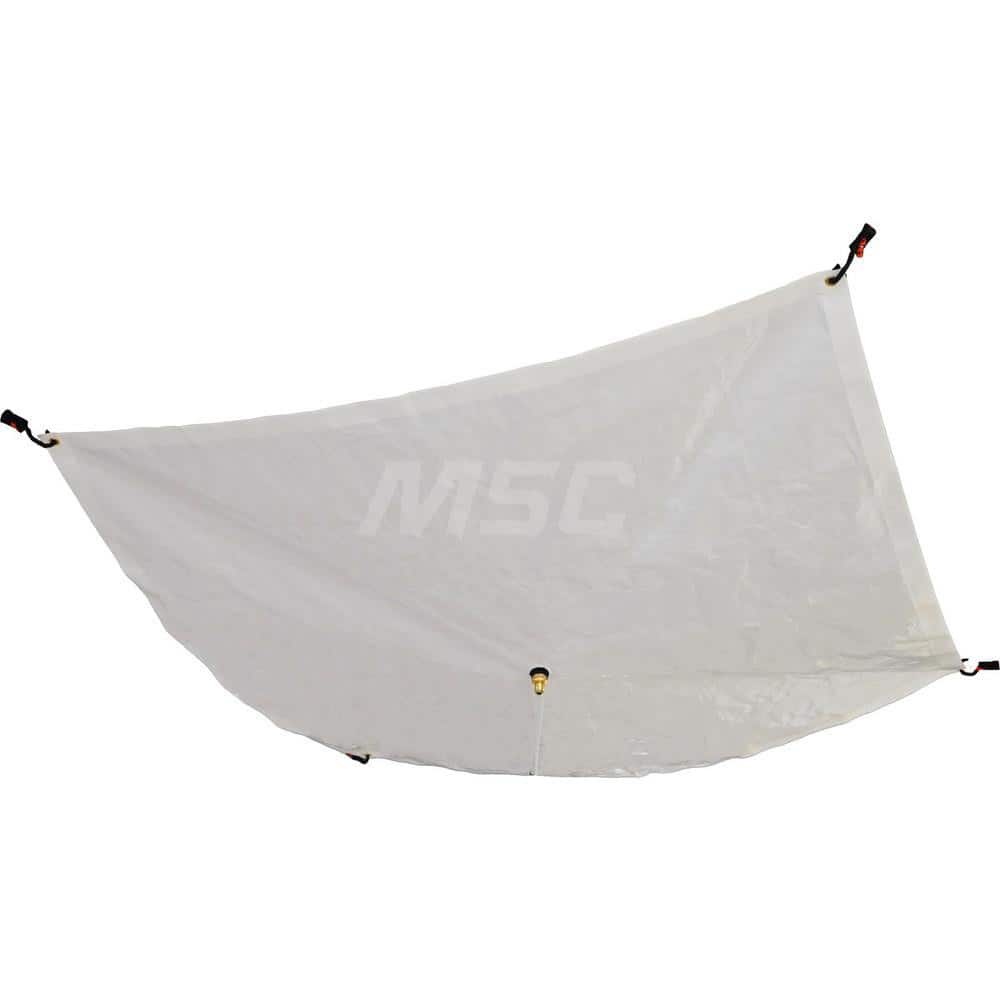
Leak Diverters; Diverter Type: Roof Leak Diverter; Shape: Square; Length (Feet): 10.00; Width (Feet): 10; Material: Polyethylene; Thickness (mil): 10 mil; Height (Inch): 0.01 in; Height (Feet): 0.01 in; Thickness: 10 mil; Overall Length: 10.00; Overall He
Brand: PRO-SAFE
Item #: 17687906 Brand: PRO-SAFE Model #: LDPEFR10X10WH Product Specifications Diverter Type Roof Leak Diverter Shape Square Length (Feet) 10.00 Width (Feet) 10 Material Polyethylene Thickness (mil) 10 mil Height (Inch) 0.01 in
Category: Hardware > Building Consumables > Chemicals > Septic Tank & Cesspool Treatments